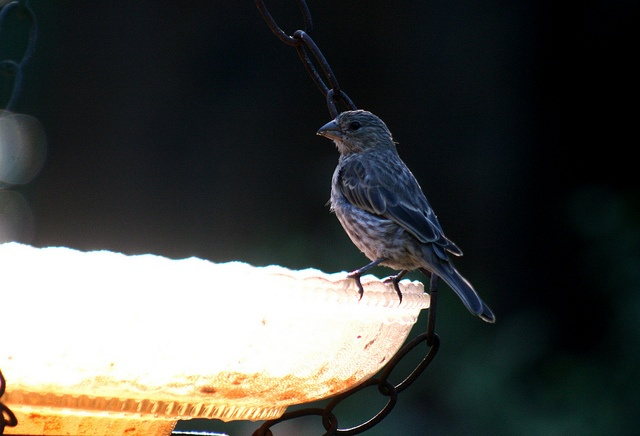
A bird perches on the edge of a feeder.
a little black bird sitting on the edge of the glass
Small bird sitting on edge of brightly lit bird bath.
A bird is sitting in its respected area.
a bird that is sitting on a small light.